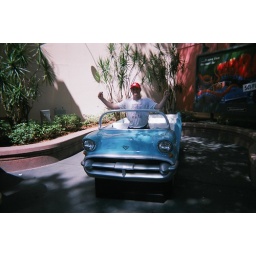
me in a car thats a table